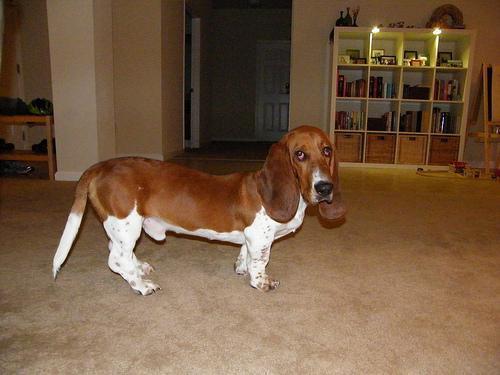
basset hound